Tornadoes of 2012

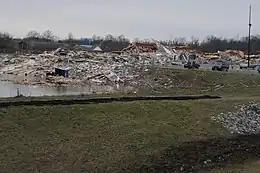
EF4 damage to a shopping center in Harrisburg, Illinois.

On the morning of January 9, a mid-level area of low pressure moved east-northeast across the Big Bend of Texas and triggered the development of a surface low in southeastern Texas before noon local time. Along the eastern side of this system, warm, moist air from the Gulf of Mexico was drawn northward and created an environment favoring supercell thunderstorms, though widespread clouds limited the extent of activity. A line of strong thunderstorms developed in southeastern Texas around 9:00 a.m. CST moved slowly eastward. Only isolated reports of damaging winds and a few tornadoes accompanied this line and no tornado or severe thunderstorm watches were issued. Five tornadoes touched down in association with this line of storms, one of which was an EF1 that caused significant damage to a home near Mission Bend, Texas.